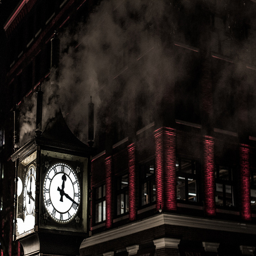
A large clock tower next to a building with steam pouring out of it.
A clock sitting in front of a building.
Smokes drifts though the air near a clock.
A smoking clock tower on a dark street.
a close up of a clock on a pole near a building